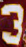
Number: 3